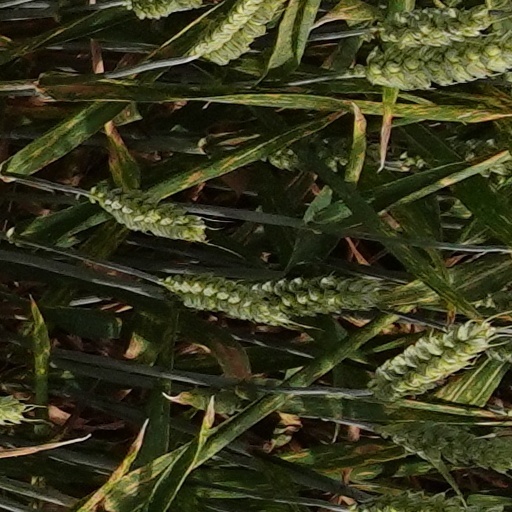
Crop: wheat